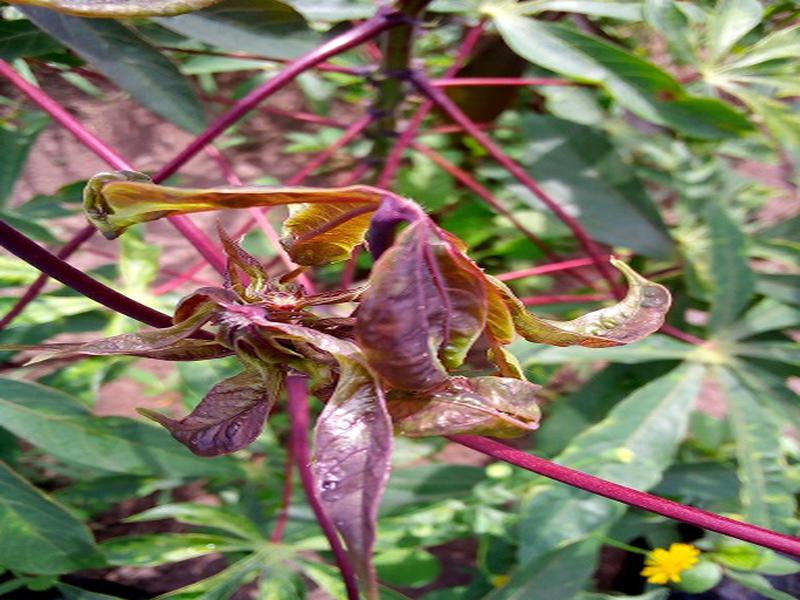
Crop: cassava
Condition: mosaic_disease